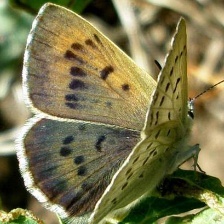
Species: COPPER TAIL